Anglo-Saxon brooches

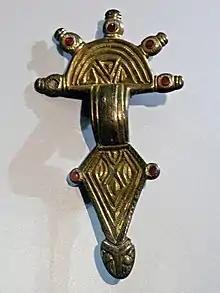
Radiate-headed brooch

A cruciform brooch can be identified by three knobs or terminals on the head of the brooch. Cruciforms are usually cast in copper alloy, with the knobs often made separately. Cruciforms can range in ornamentation from simple to a more elaborate decoration.